Allelomimetic behavior

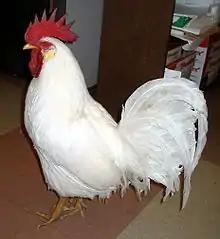
The domesticated white leghorn rooster, a species of rooster used in Eklund and Jensen's experiment

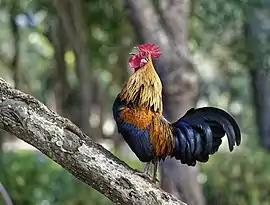
The wild red junglefowl, an ancestral species used in Eklund and Jensen's experiment

Allelomimetic behavior can often be affected by domestication and lead to the evolution of new social behaviors, or subtle changes in current social behaviors. It is thought that domestication would reduce the level of allelomimetic behavior in animals due to the removal of many important factors that create mimicries such as predation, food pressures and competition between species members. Since there is no need to worry about possible predation or a lack of resources in a domesticated environment, the allelomimetic behaviors seen in non-domesticated species evolved out and the adaptation to domestication became the new normal. Mimetic behaviors that once incorporated anti-predator strategies or mating strategies became unnecessary and the use of these behaviors decreased. An experiment was conducted by Eklund and Jensen using an ancestor of all domesticated chickens, the red junglefowl, and a domesticated breed, the white leghorn. They showed that allelomimetic behavior was more prominent and used more frequently in the non-domesticated red junglefowl compared to the white leghorn, most likely due to the chance of predation, starvation, and the lack of shelter playing a role in producing these allelomimetic behaviors. Total synchronization only occurred in both species during comforting behaviors such as perching and dust bathing. In activities outside of comfort behavior, there was little mimetic behavior in the domesticated white leghorn and inter-individual distances presented by the chickens during perching was larger than the non-domesticated species. Perching in the red junglefowl occurred more frequently and was more mimetic than in the white leghorn. The social behavior of the red junglefowl was also affected by allelomimetism, where behaviors such as feather pecking were more synchronized than in the white leghorn. A difference in feeding synchrony also appeared in females versus males. Females were more likely to mimic other females' eating behaviors compared to a mixed-sex group or males mimicking males.